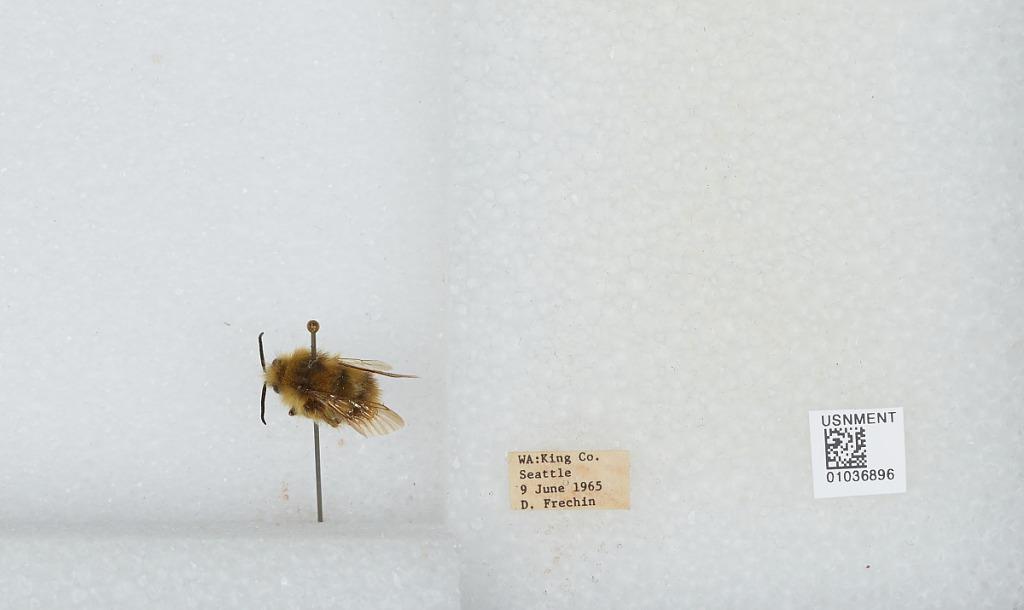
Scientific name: Bombus (Pyrobombus) mixtus Cresson
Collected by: D. Frechin
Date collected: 1965-6-9
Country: United States
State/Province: Washington
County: King
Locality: Seattle
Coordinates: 47.6097, -122.333